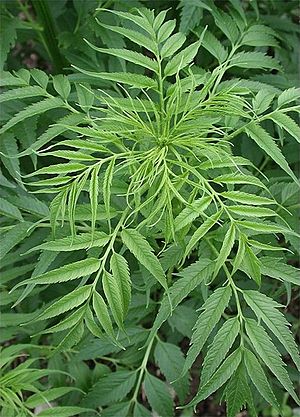
Datisca
Datisca cannabina
Datisca cannabina
Datisca er en lille slægt med 2 arter, der er udbredt i Mellemøsten, Kaukasus, Centralasien og på det Indiske subkontinent samt i Europa. Det er hårløse, flerårige urter med spredtstillede blade, der er uligefinnede og har tandet rand. Blomsterne er samlet i endestillede stande med særbo blomster. Kronbladene mangler, og blomsternes opbygning domineres af, om de er hanlige, hunlige eller tvekønnede. frugterne er læderagtige kapsler med mange frø.